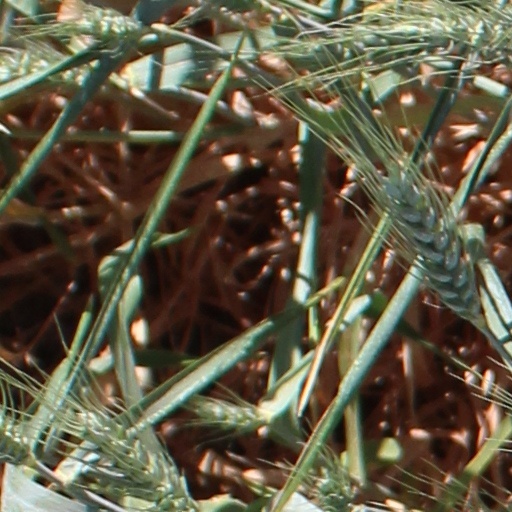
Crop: wheat